Alden, Iowa

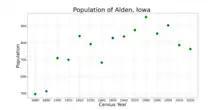
The population of Alden, Iowa from US census data

As of the census of 2020, there were 763 people, 327 households, and 205 families residing in the city. The population density was 495.2 inhabitants per square mile (191.2/km). There were 356 housing units at an average density of 231.0 per square mile (89.2/km). The racial makeup of the city was 91.9% White, 0.1% Black or African American, 0.0% Native American, 0.0% Asian, 0.3% Pacific Islander, 1.4% from other races and 6.3% from two or more races. Hispanic or Latino persons of any race comprised 6.0% of the population.